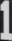
Number: 1